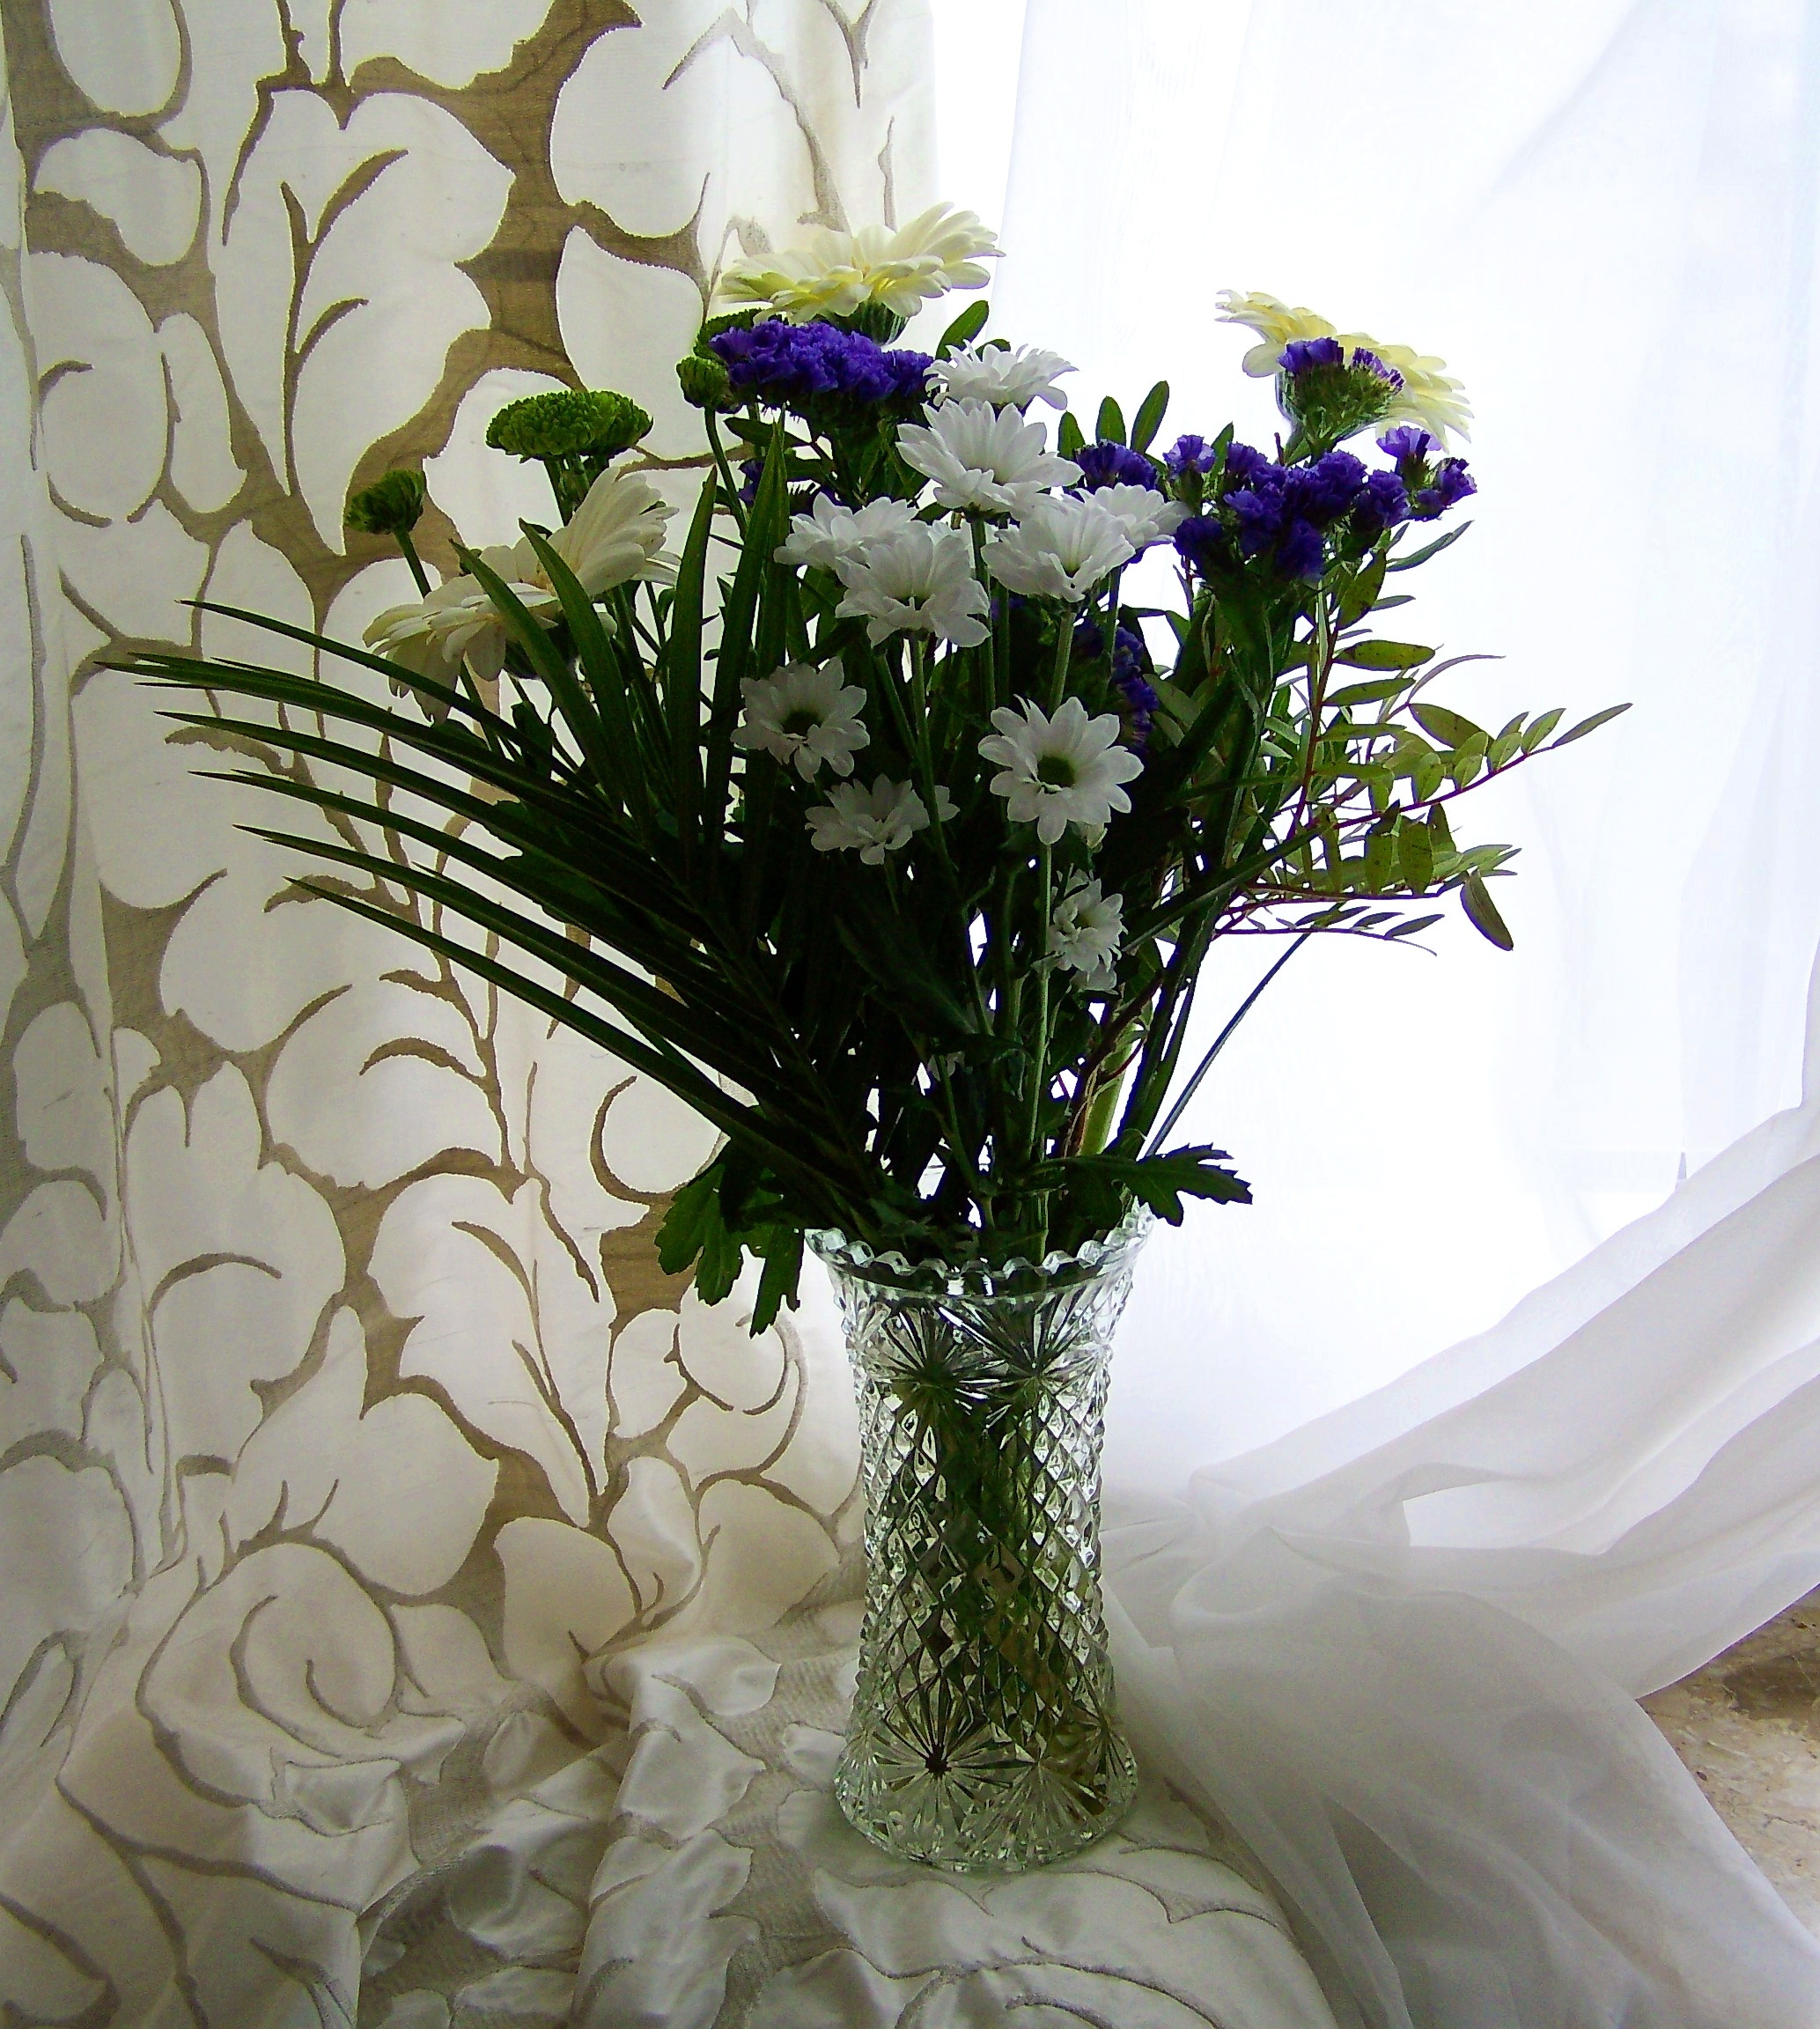
plant, white, flower, curtain, flora, art, floristry, flowering plant, flower bouquet, cut flowers, ikebana, floral design, centrepiece, artificial flower, land plant, flower arranging